John Hancock Building

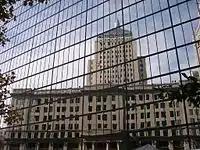
The three John Hancock buildings. The two older structures are reflected in the façade of the newest. The Stephen L. Brown building is the low, flat one.

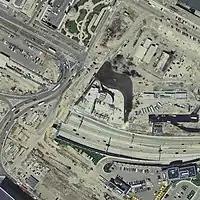
Construction site of Manulife building (601 Congress Street), taken 2003.

The next John Hancock building was designed by Parker, Thomas and Rice, best known as architects of the United Shoe Machinery Corporation Building. It was completed in 1922. It is located at 197 Clarendon St. across from the Hancock tower. It was known as the "John Hancock Life Insurance Company Building." Parker, Thomas and Rice received the Harleston Parker Medal for its design in 1924. More recently, it was known as "The Clarendon Building", and circa 2001 it was renamed "The Stephen L. Brown Building" in honor of Stephen L. Brown, chairman of John Hancock Financial Services, Inc. According to Donlyn Lyndon, "if you stand on the corner of Clarendon Street and St. James Avenue and look directly into the mirrored surface of the third Hancock, you will see reflected there the first two, aligned hierarchically in an ethereal family portrait."